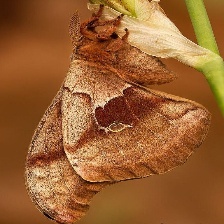
Species: POLYPHEMUS MOTH